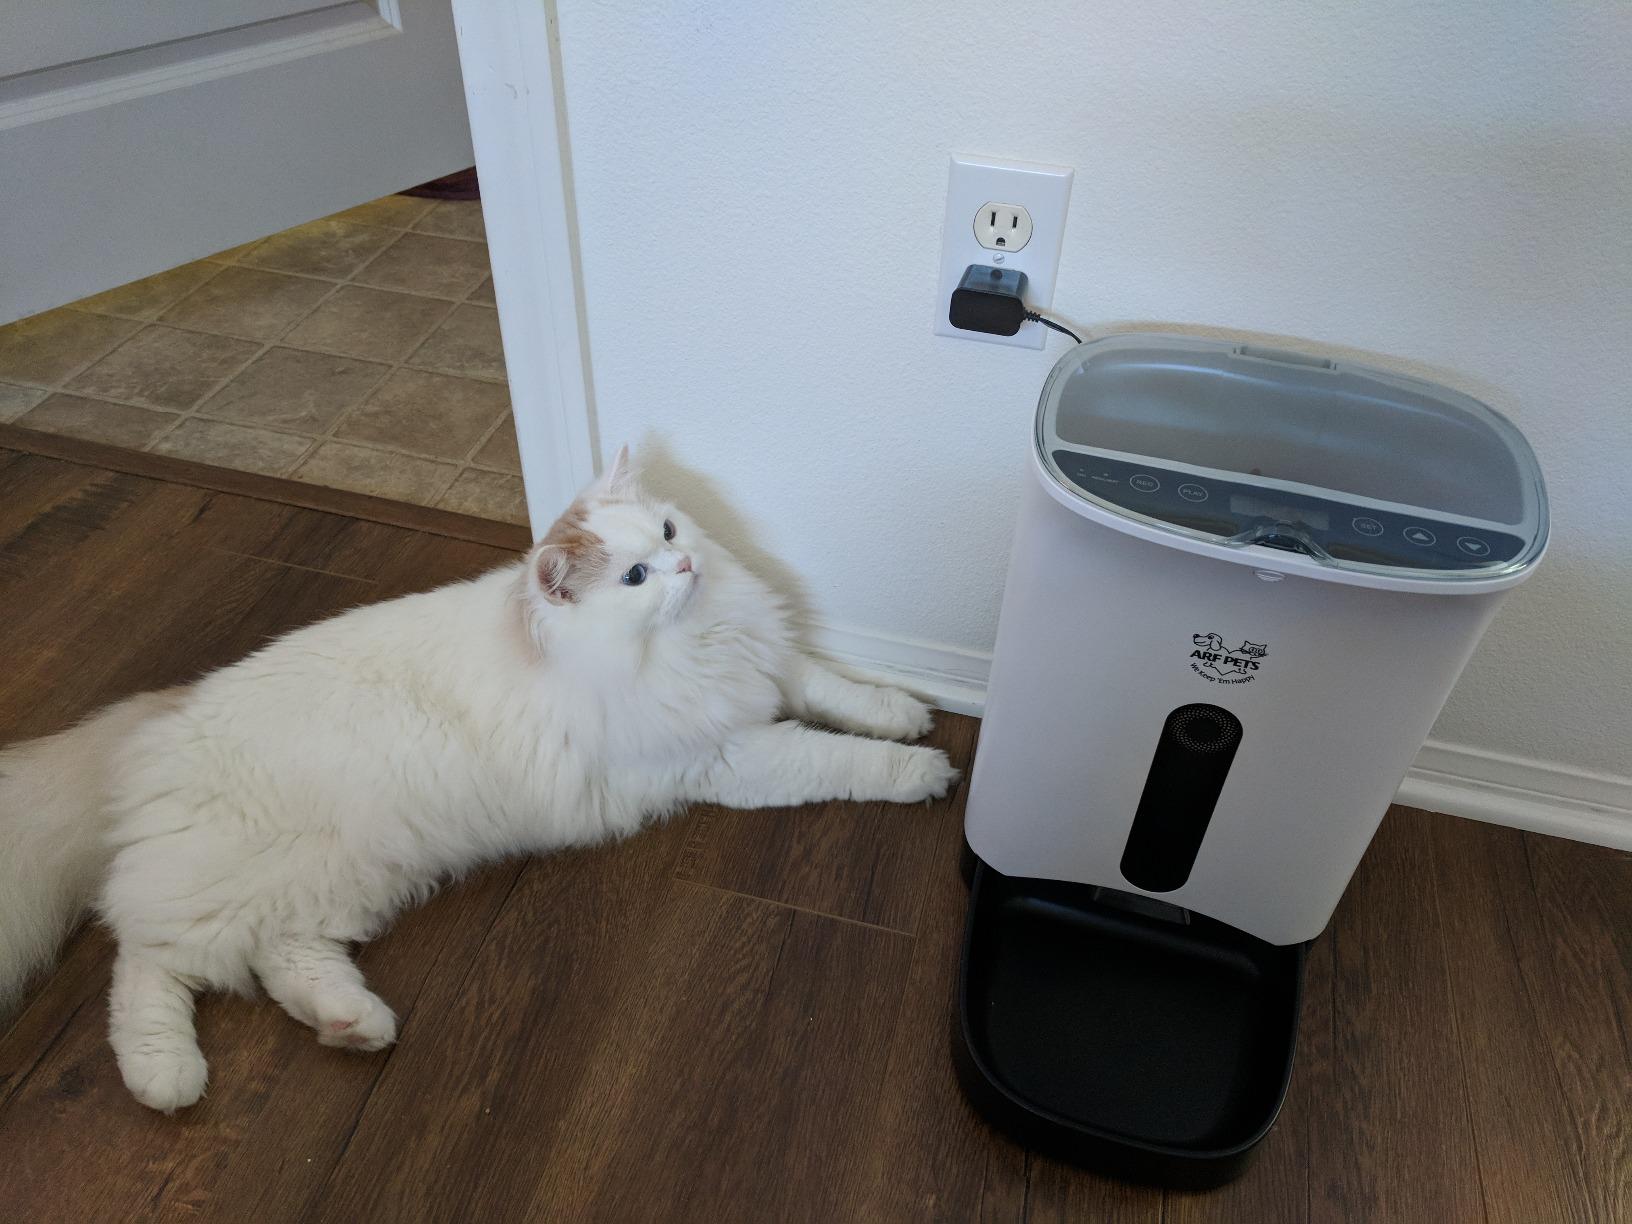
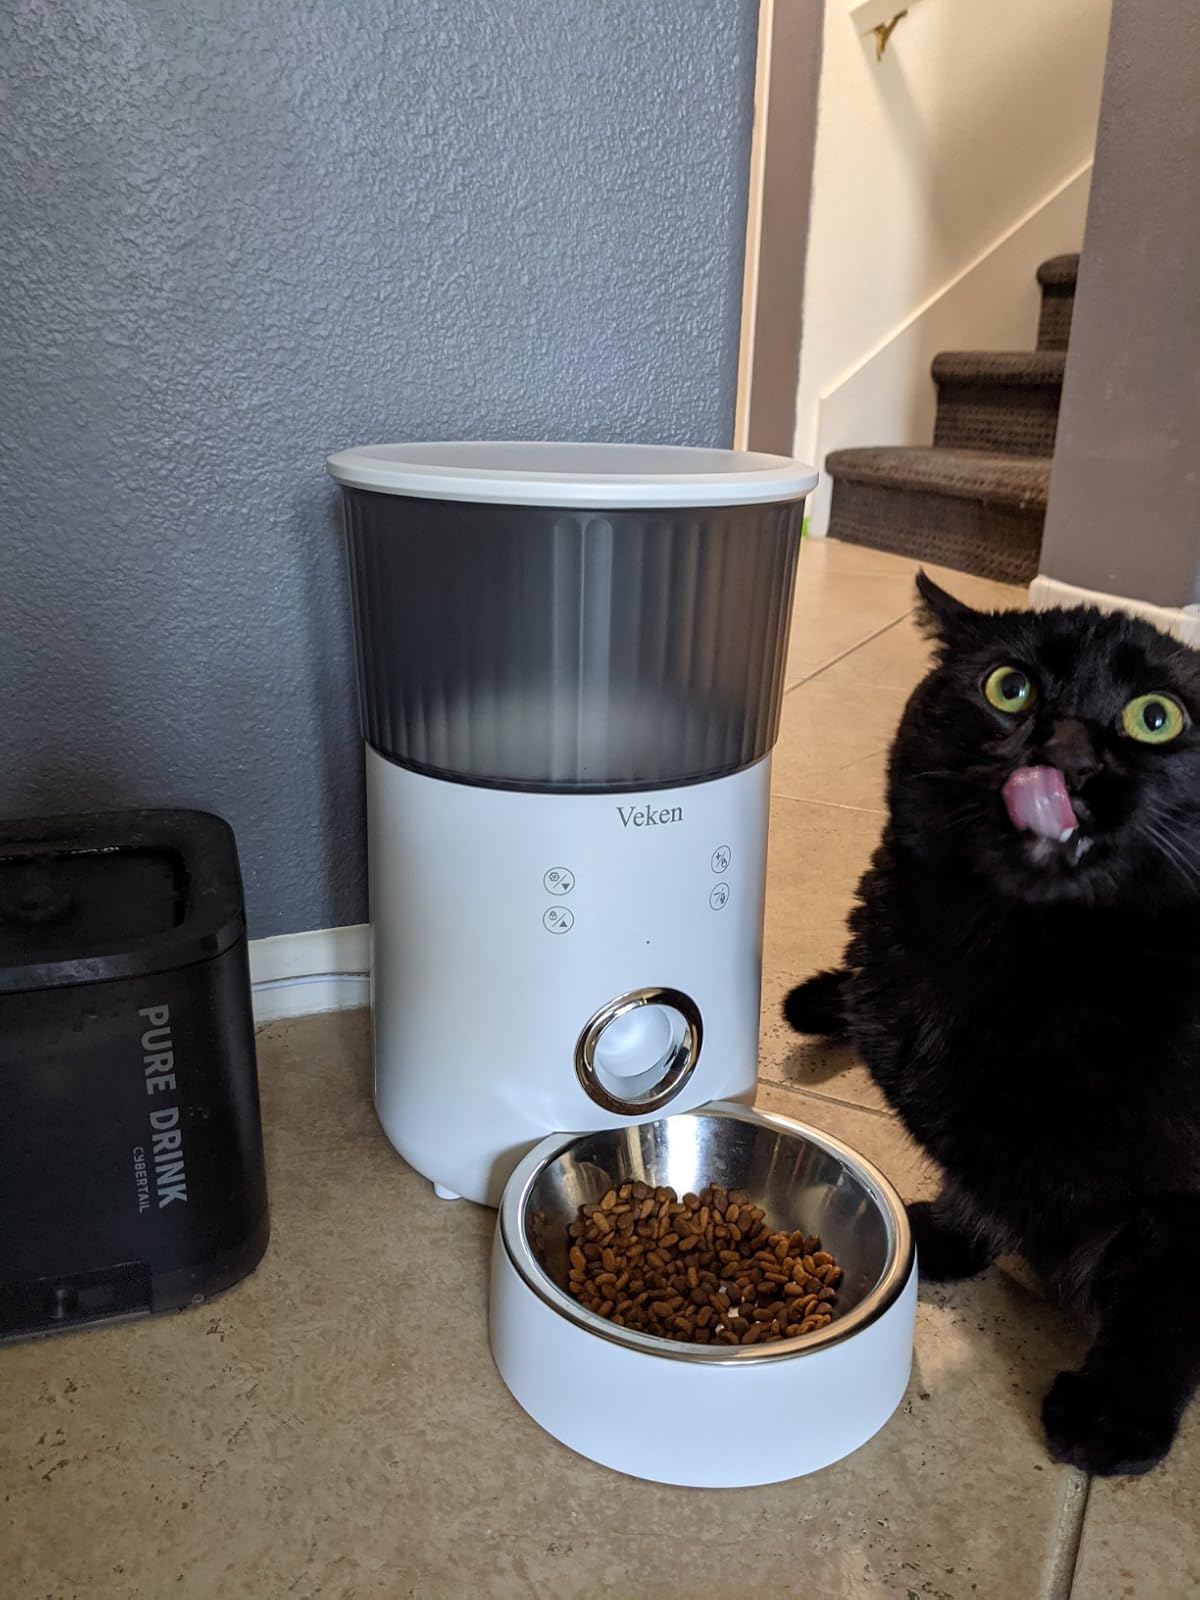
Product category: items_feeder
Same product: no